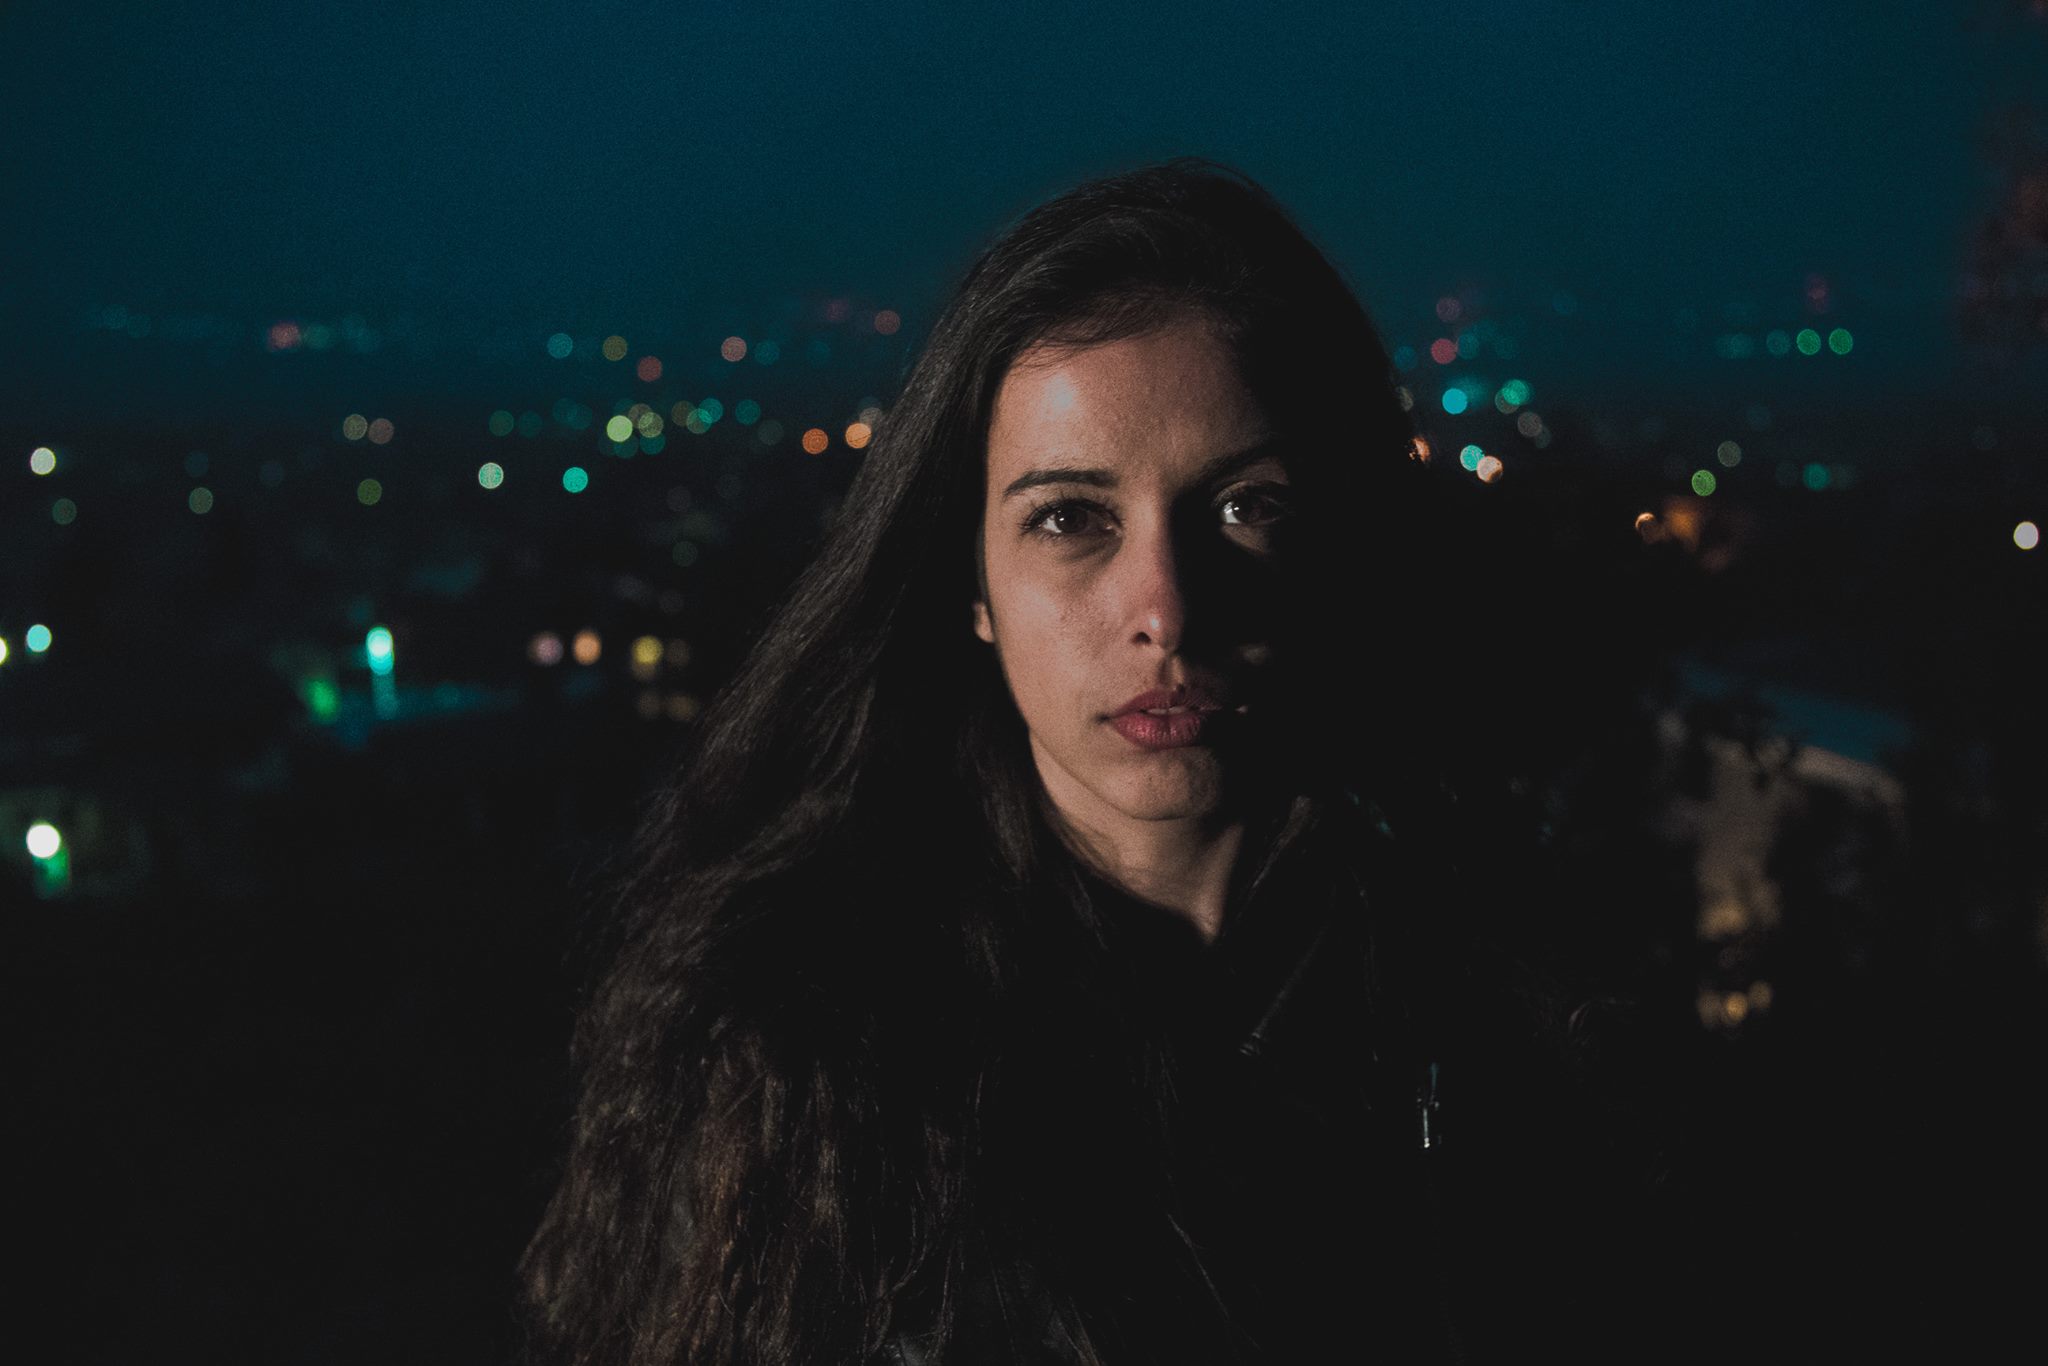
light, sky, girl, night, photography, portrait, space, darkness, smile, black hair, fun, eye, snapshot, beauty, scene, midnight, emotion, computer wallpaper, flash photography